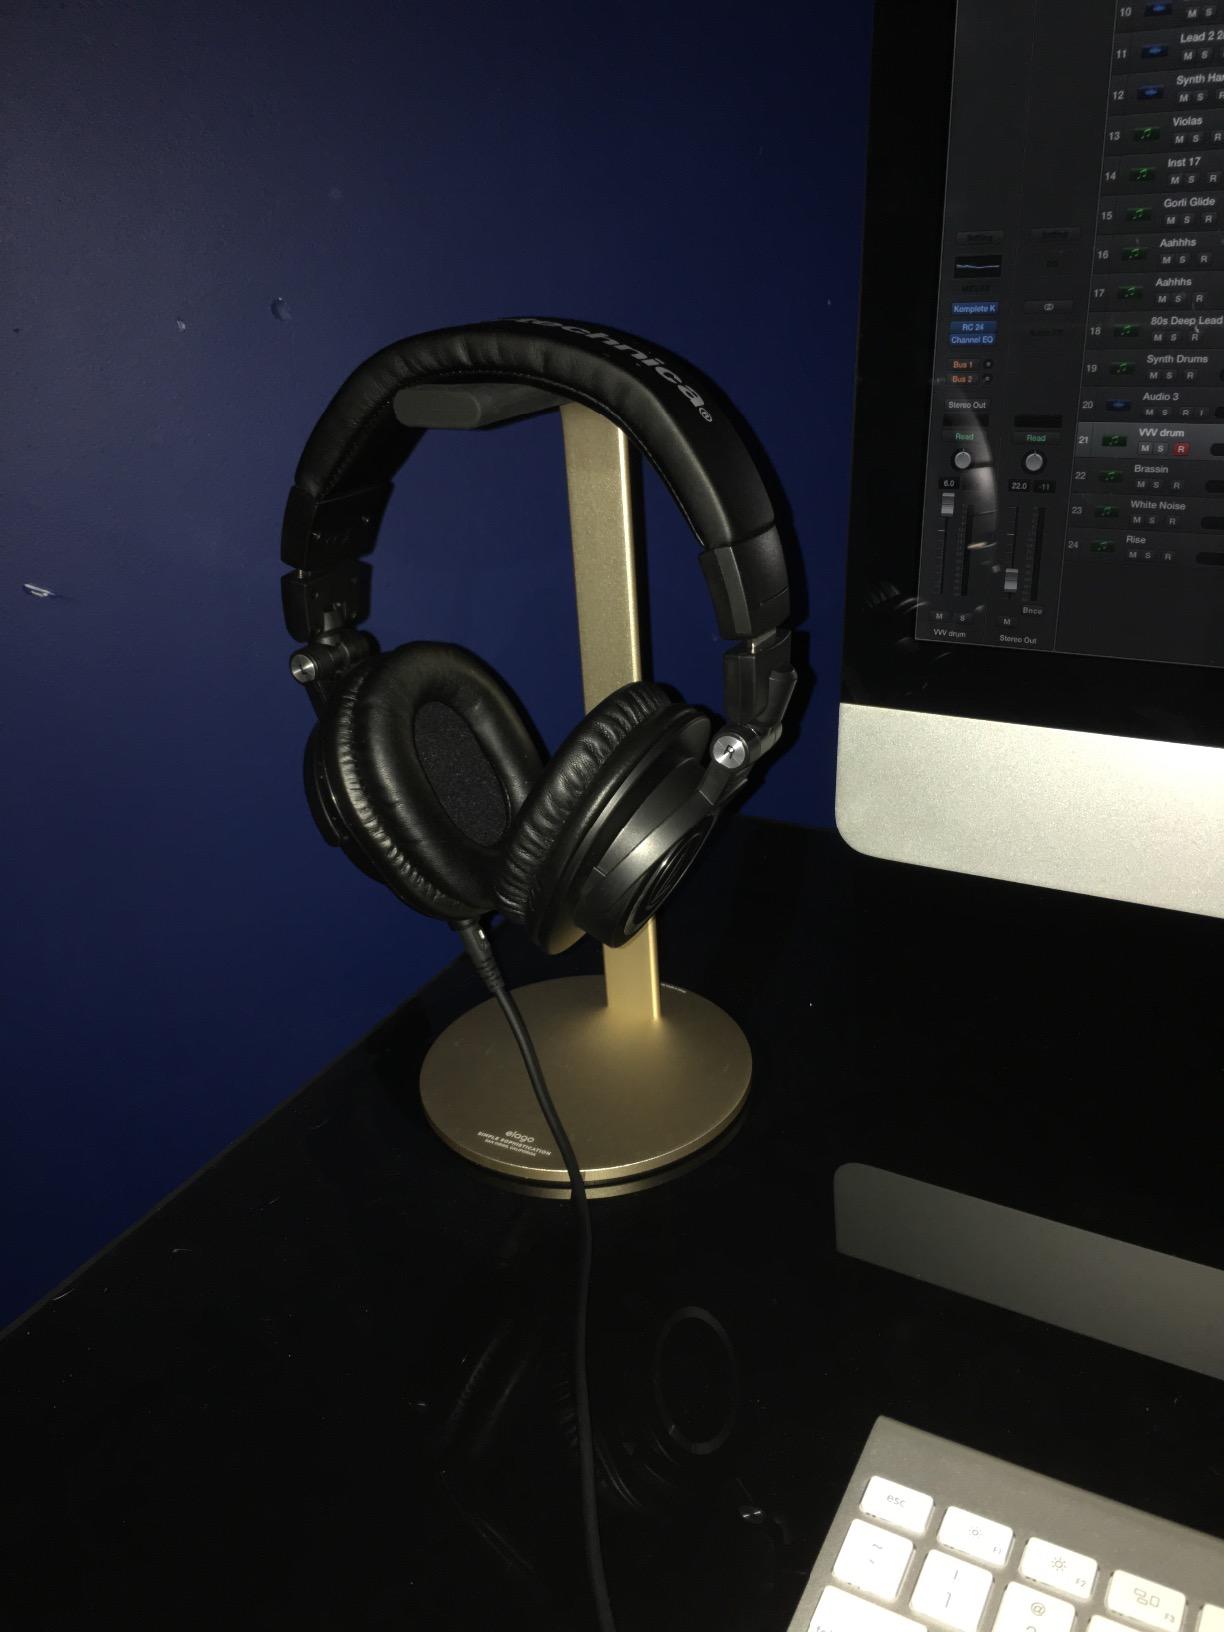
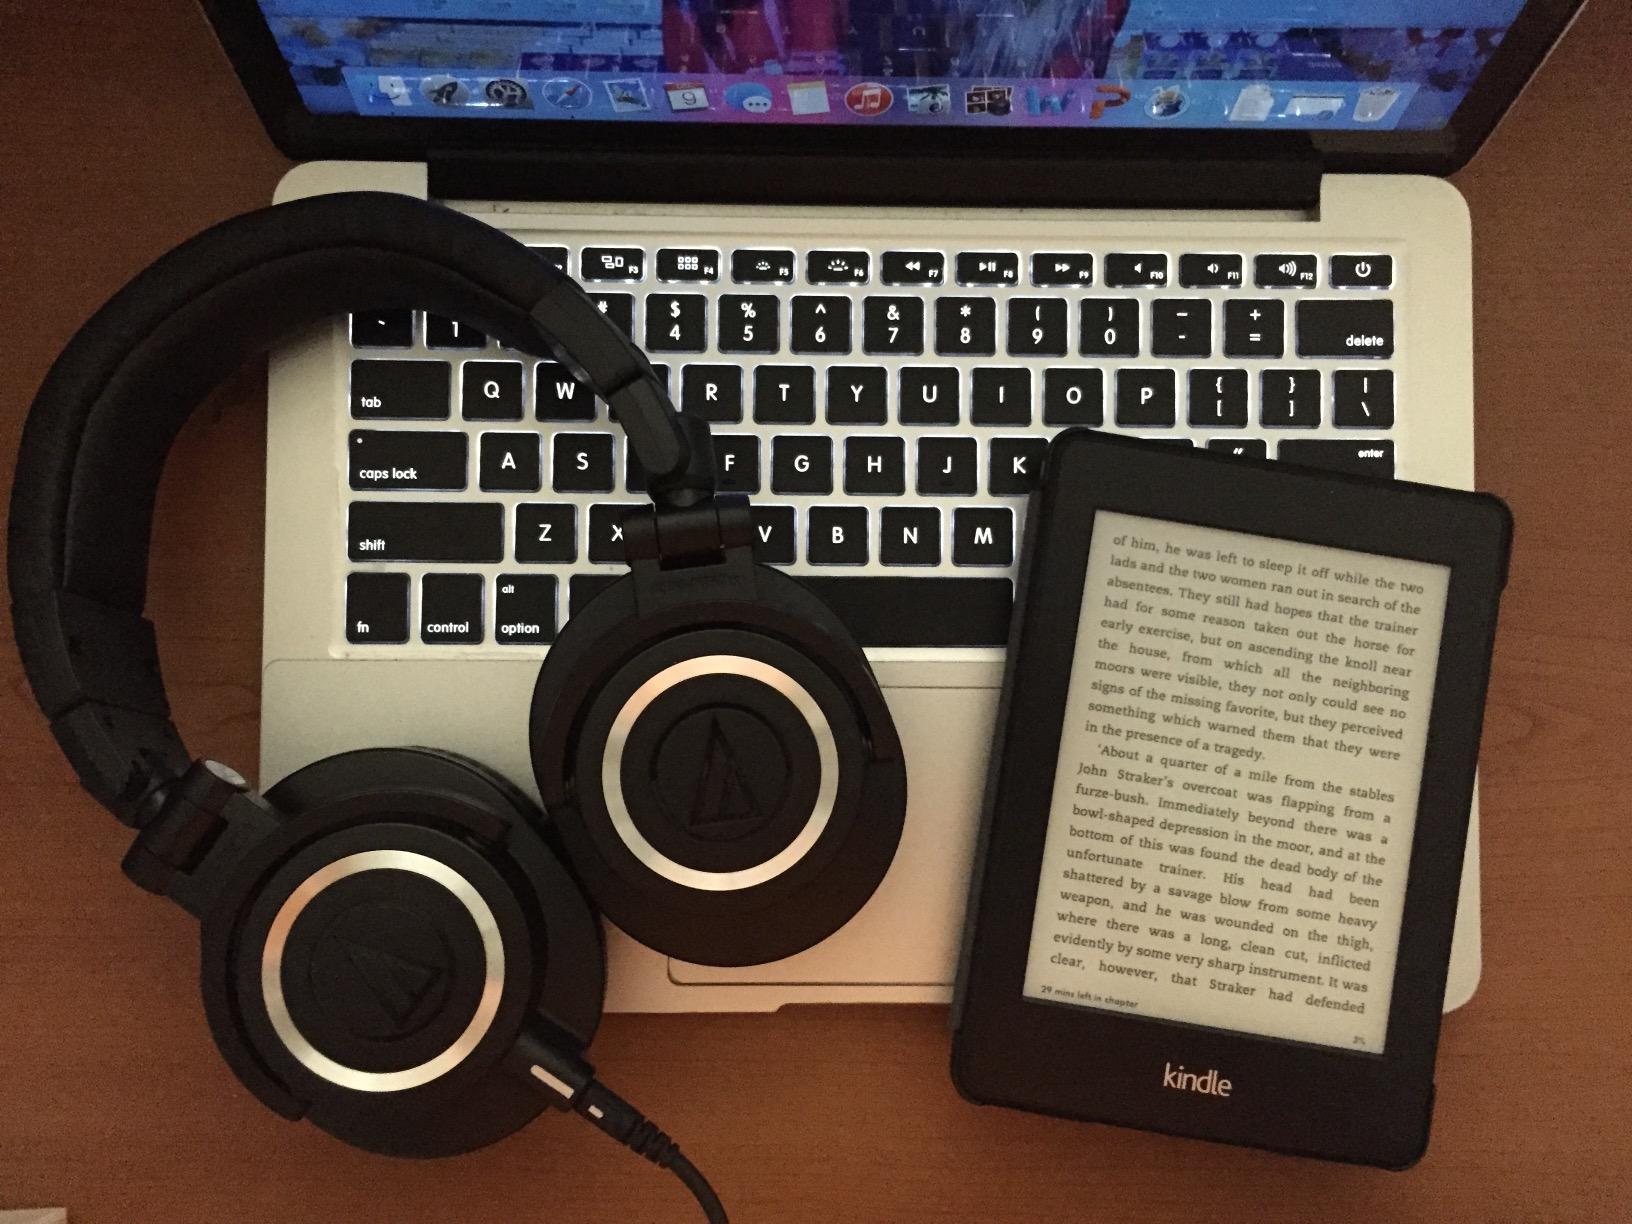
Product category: headphones
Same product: yes